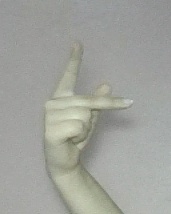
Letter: dha